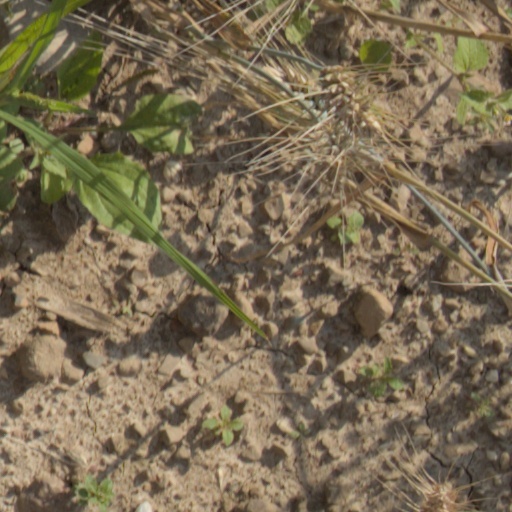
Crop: wheat